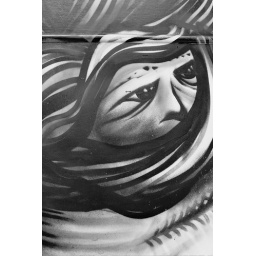
Graf artist Phlem (sp) spotted in an abandoned building